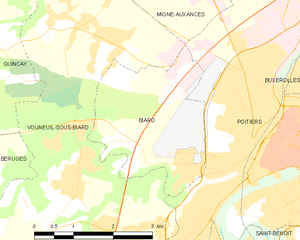
Carte des communes françaises Biard